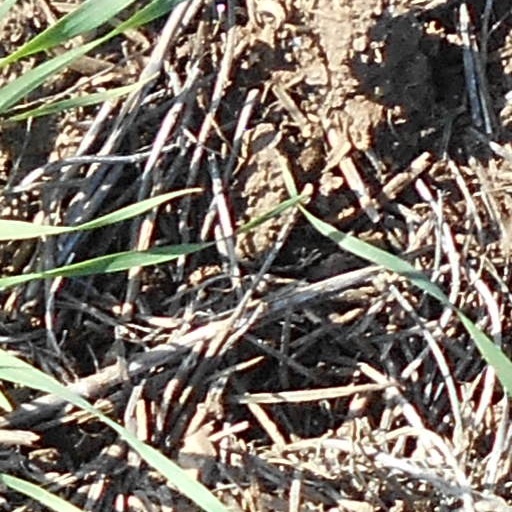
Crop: wheat